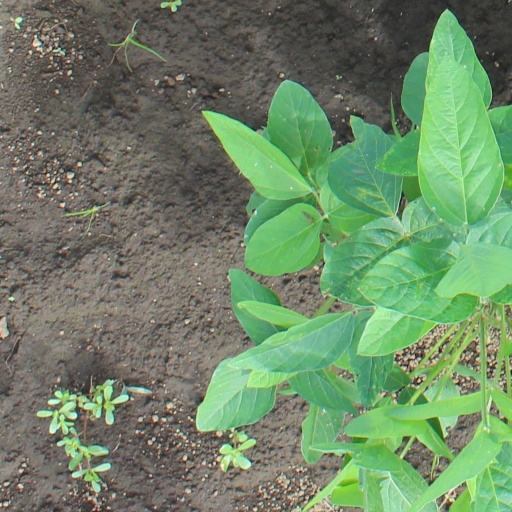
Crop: soybean